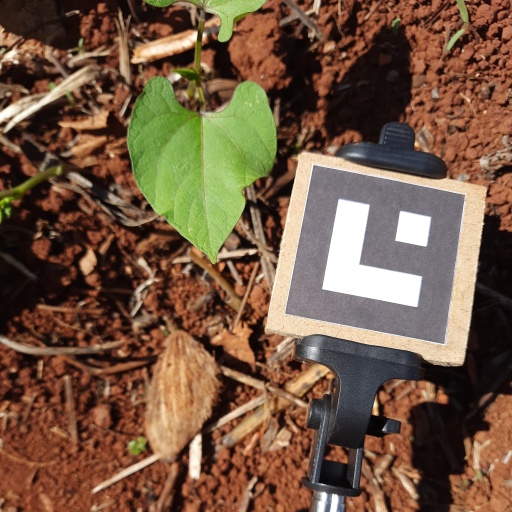
Observations: wavy surface, no eating holes, under sunlight